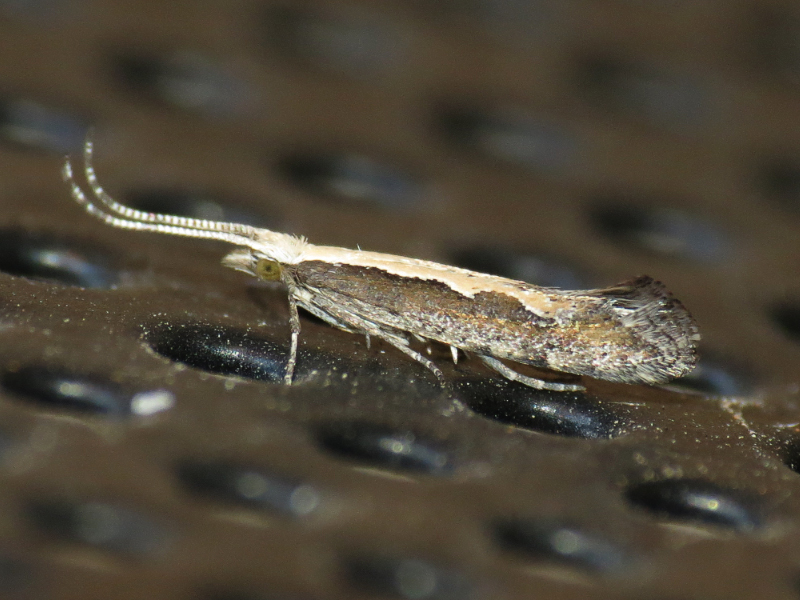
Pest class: diamondback_moth